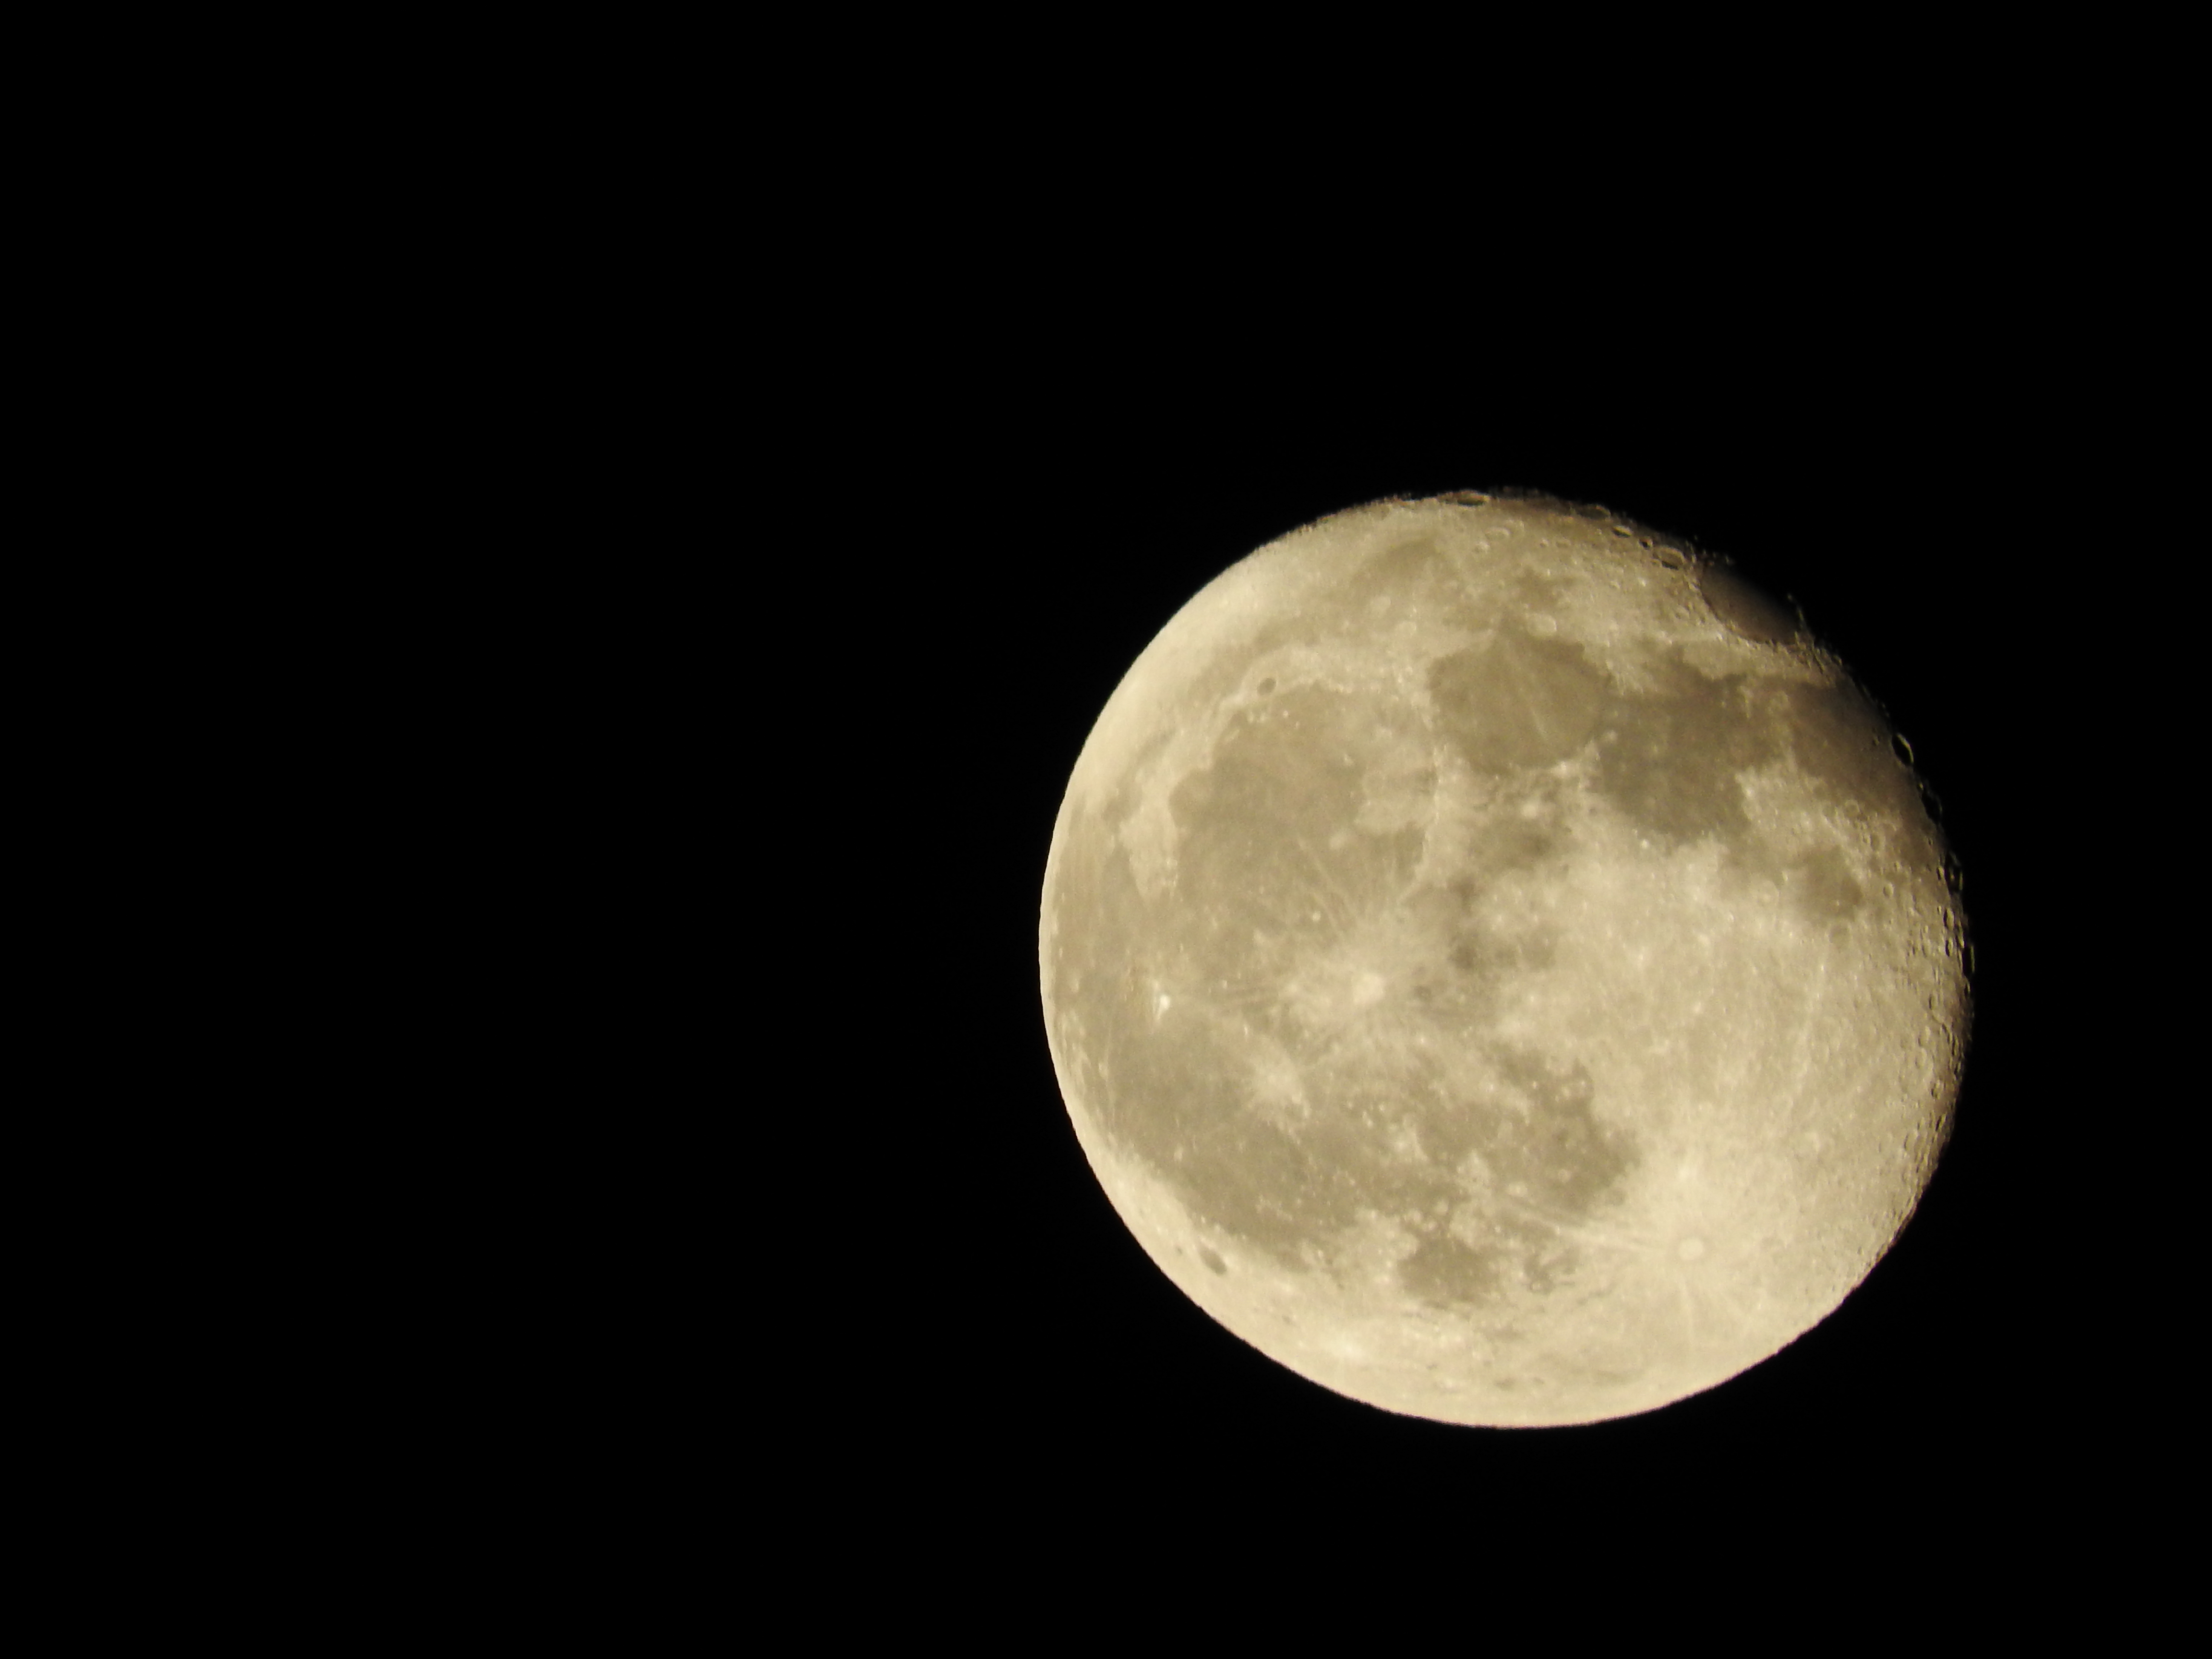
landscape, nature, sky, night, view, atmosphere, mystery, space, full moon, moon, moonlight, circle, super moon, lunar, silent, night sky, the fullness of astronomical object, celestial event, atmospheric phenomenon, astronomical object, black and white, monochrome, beauty, monochrome photography, darkness, midnight, sphere, astronomy, event, stock photography, photography, universe